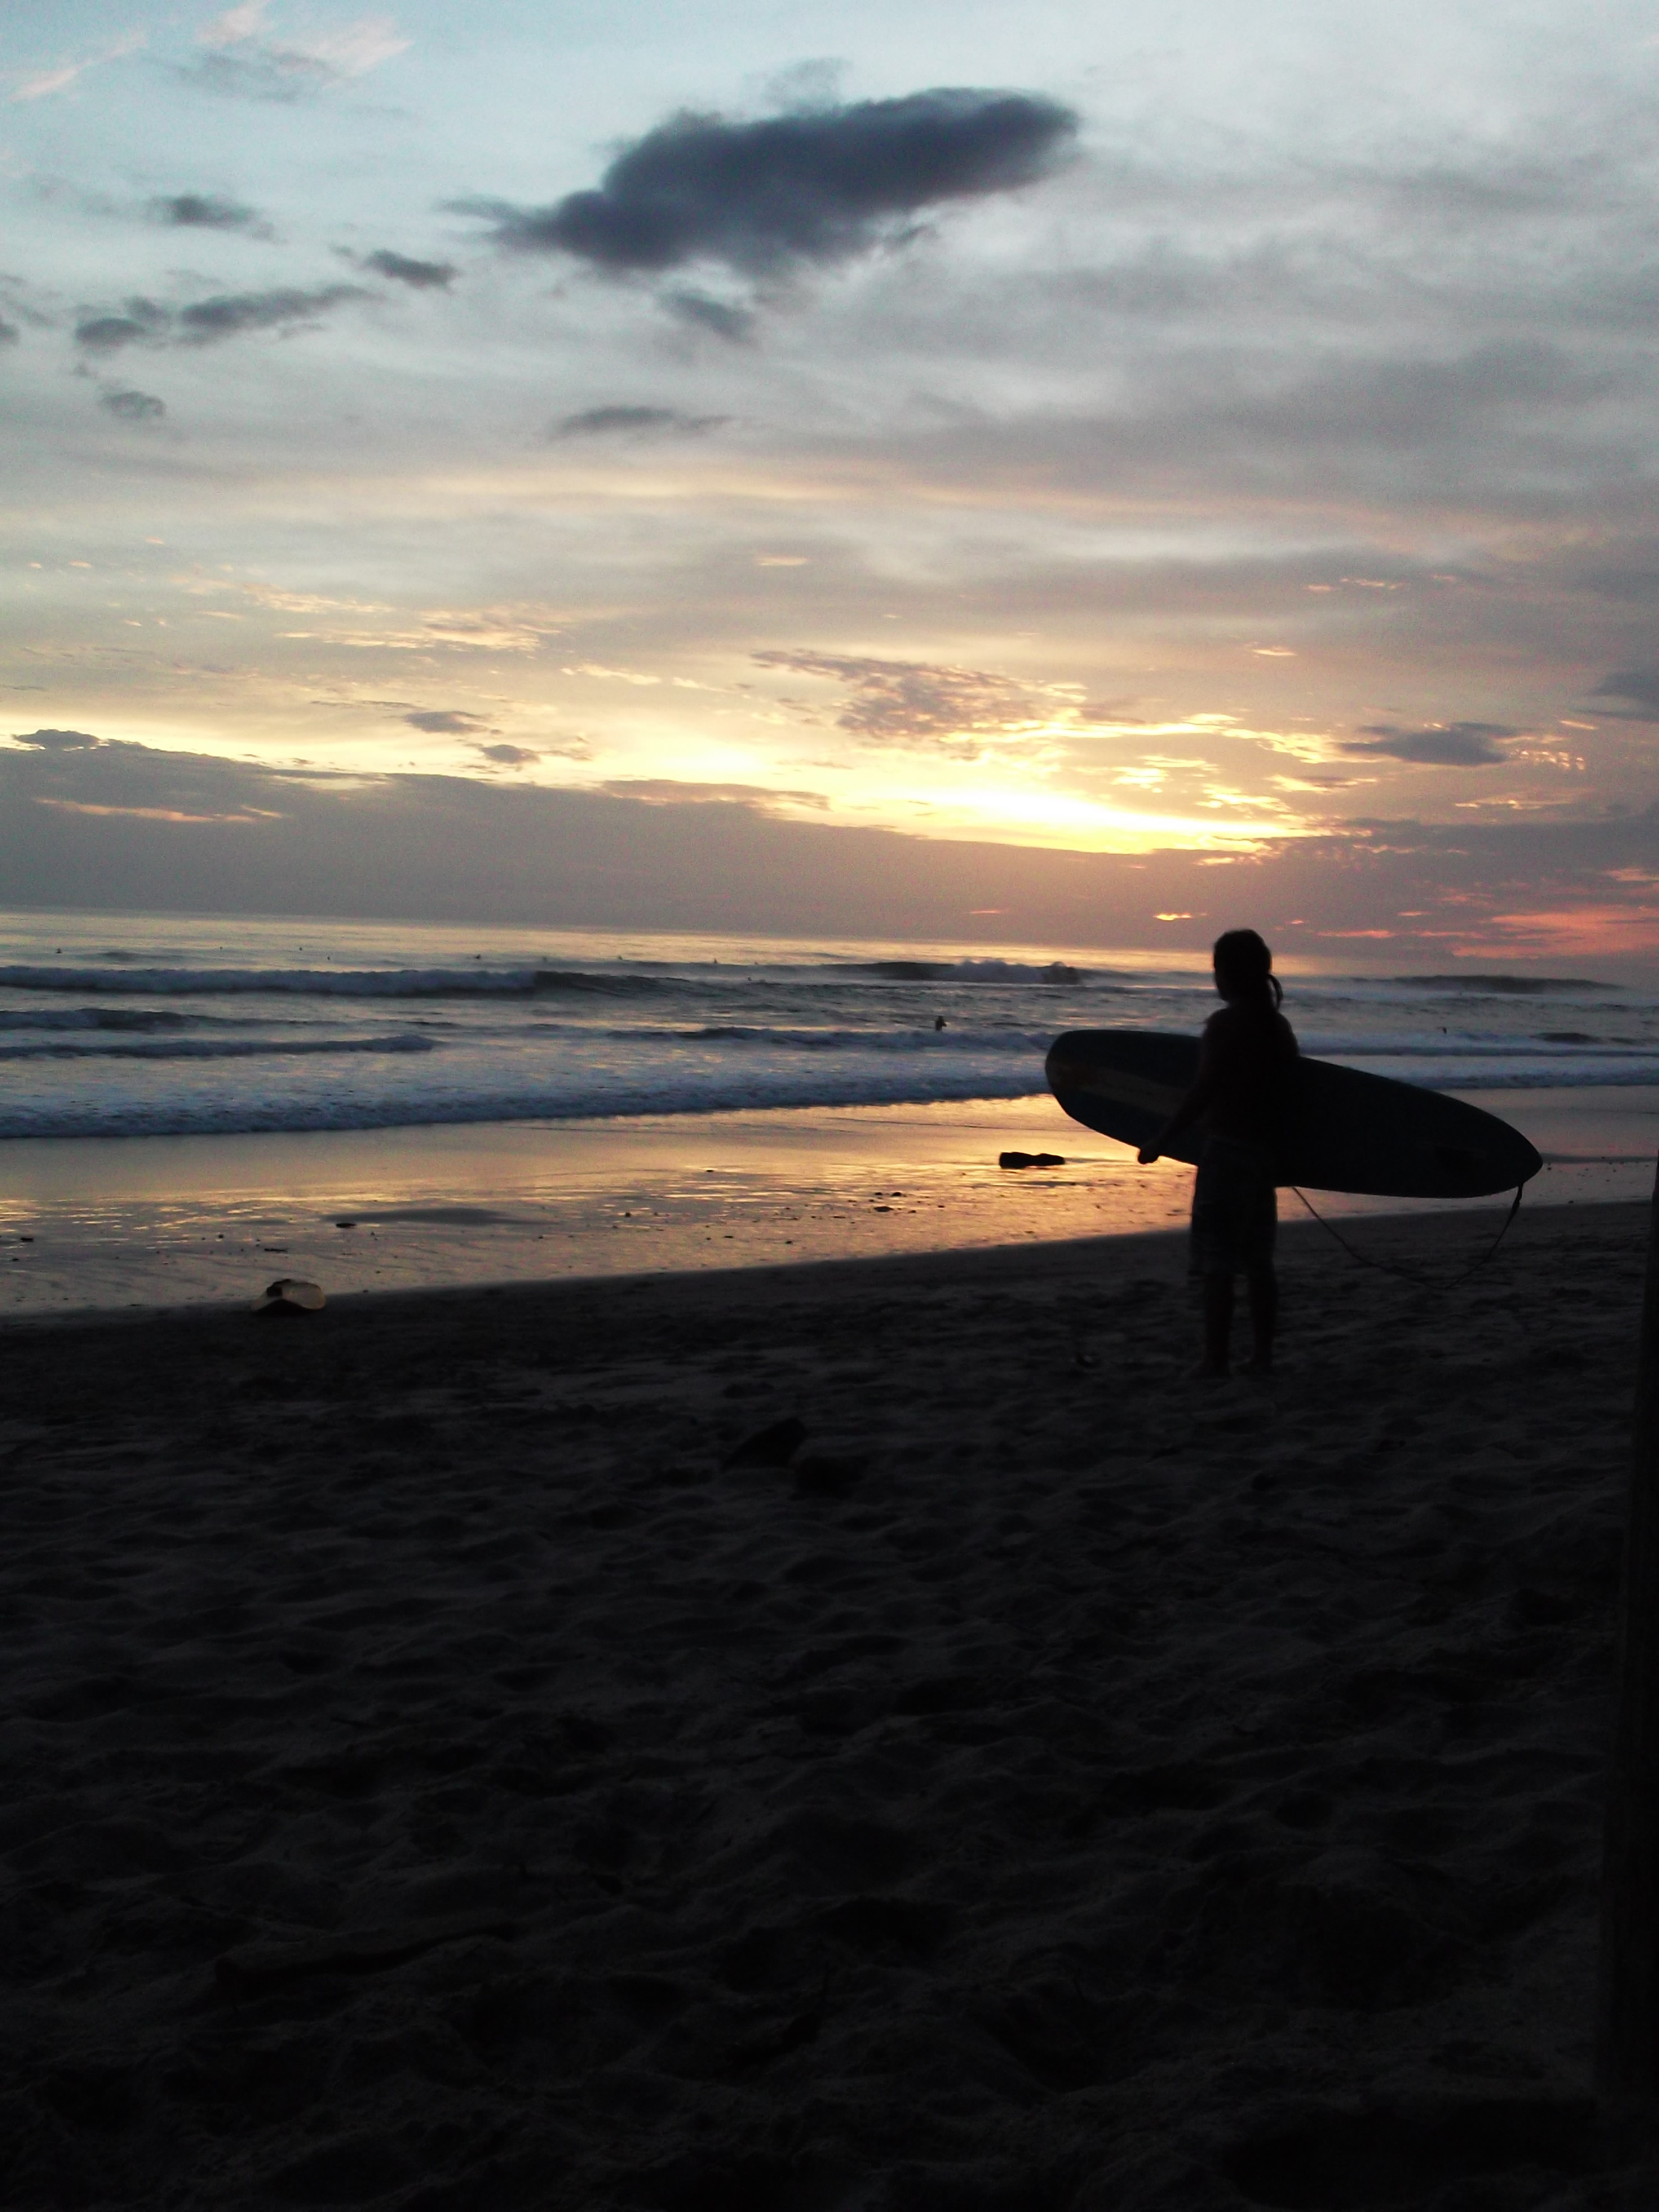
beach, sea, coast, sand, ocean, horizon, cloud, sunrise, sunset, morning, shore, wave, dawn, dusk, evening, reflection, bay, body of water, wind wave